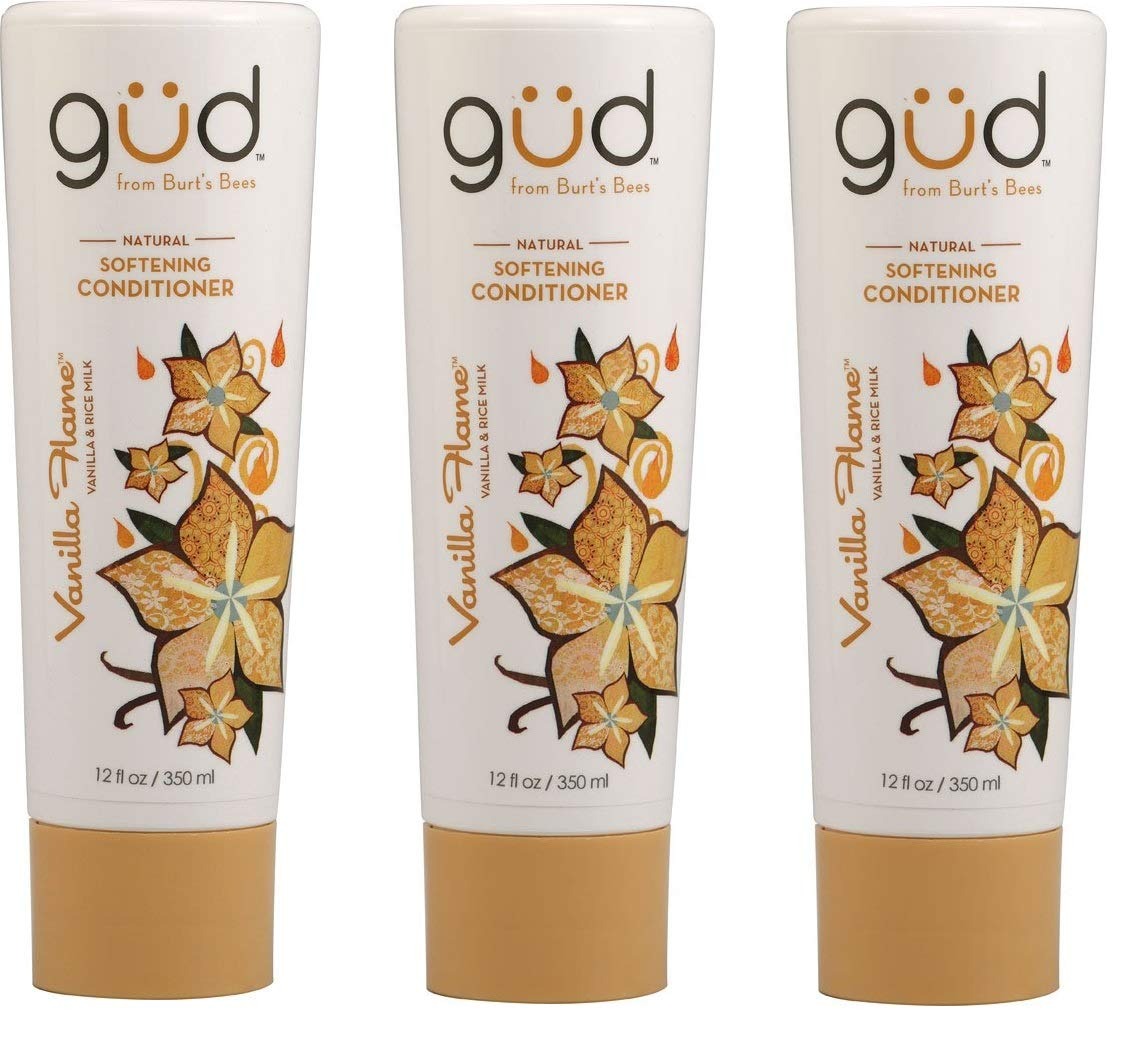
Item Name: Gud Vanilla Flame Natural Softening Conditioner by Burts Bees 12 FL OZ Pack Of 3
Product Description: Gud Vanilla Flame Conditioner 12 Oz
Value: 36.0
Unit: Fl Oz

Price: 19.99